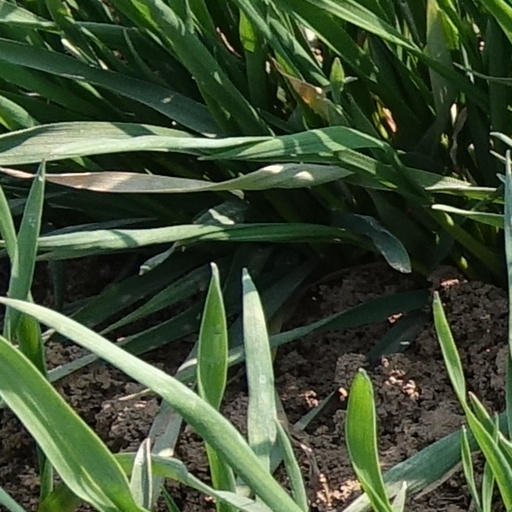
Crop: wheat